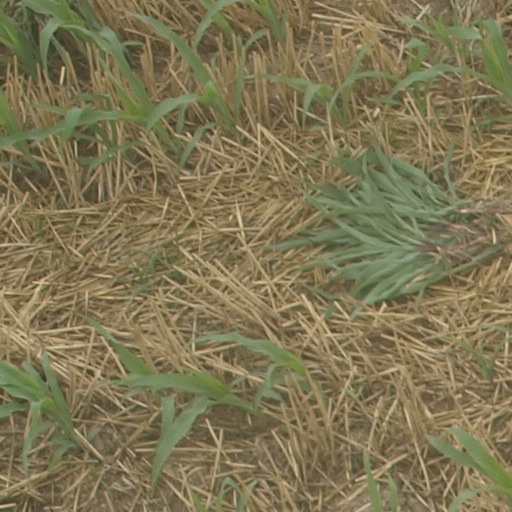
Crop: maize; corn